Judo at the 2018 Central American and Caribbean Games

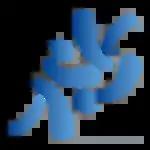

The judo competition at the 2018 Central American and Caribbean Games was held in Barranquilla, Colombia from 30 July to 2 August at the Coliseo Colegio Marymount.